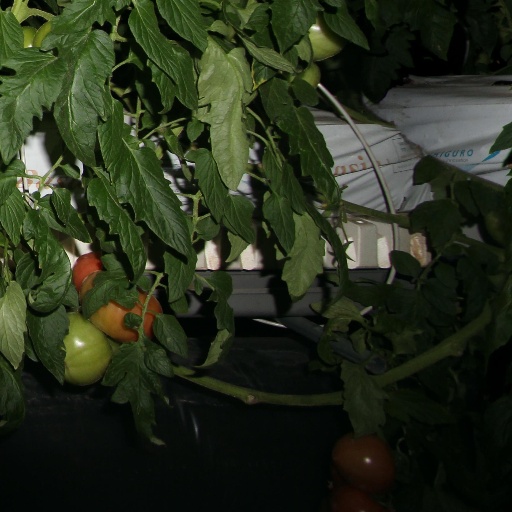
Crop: tomato